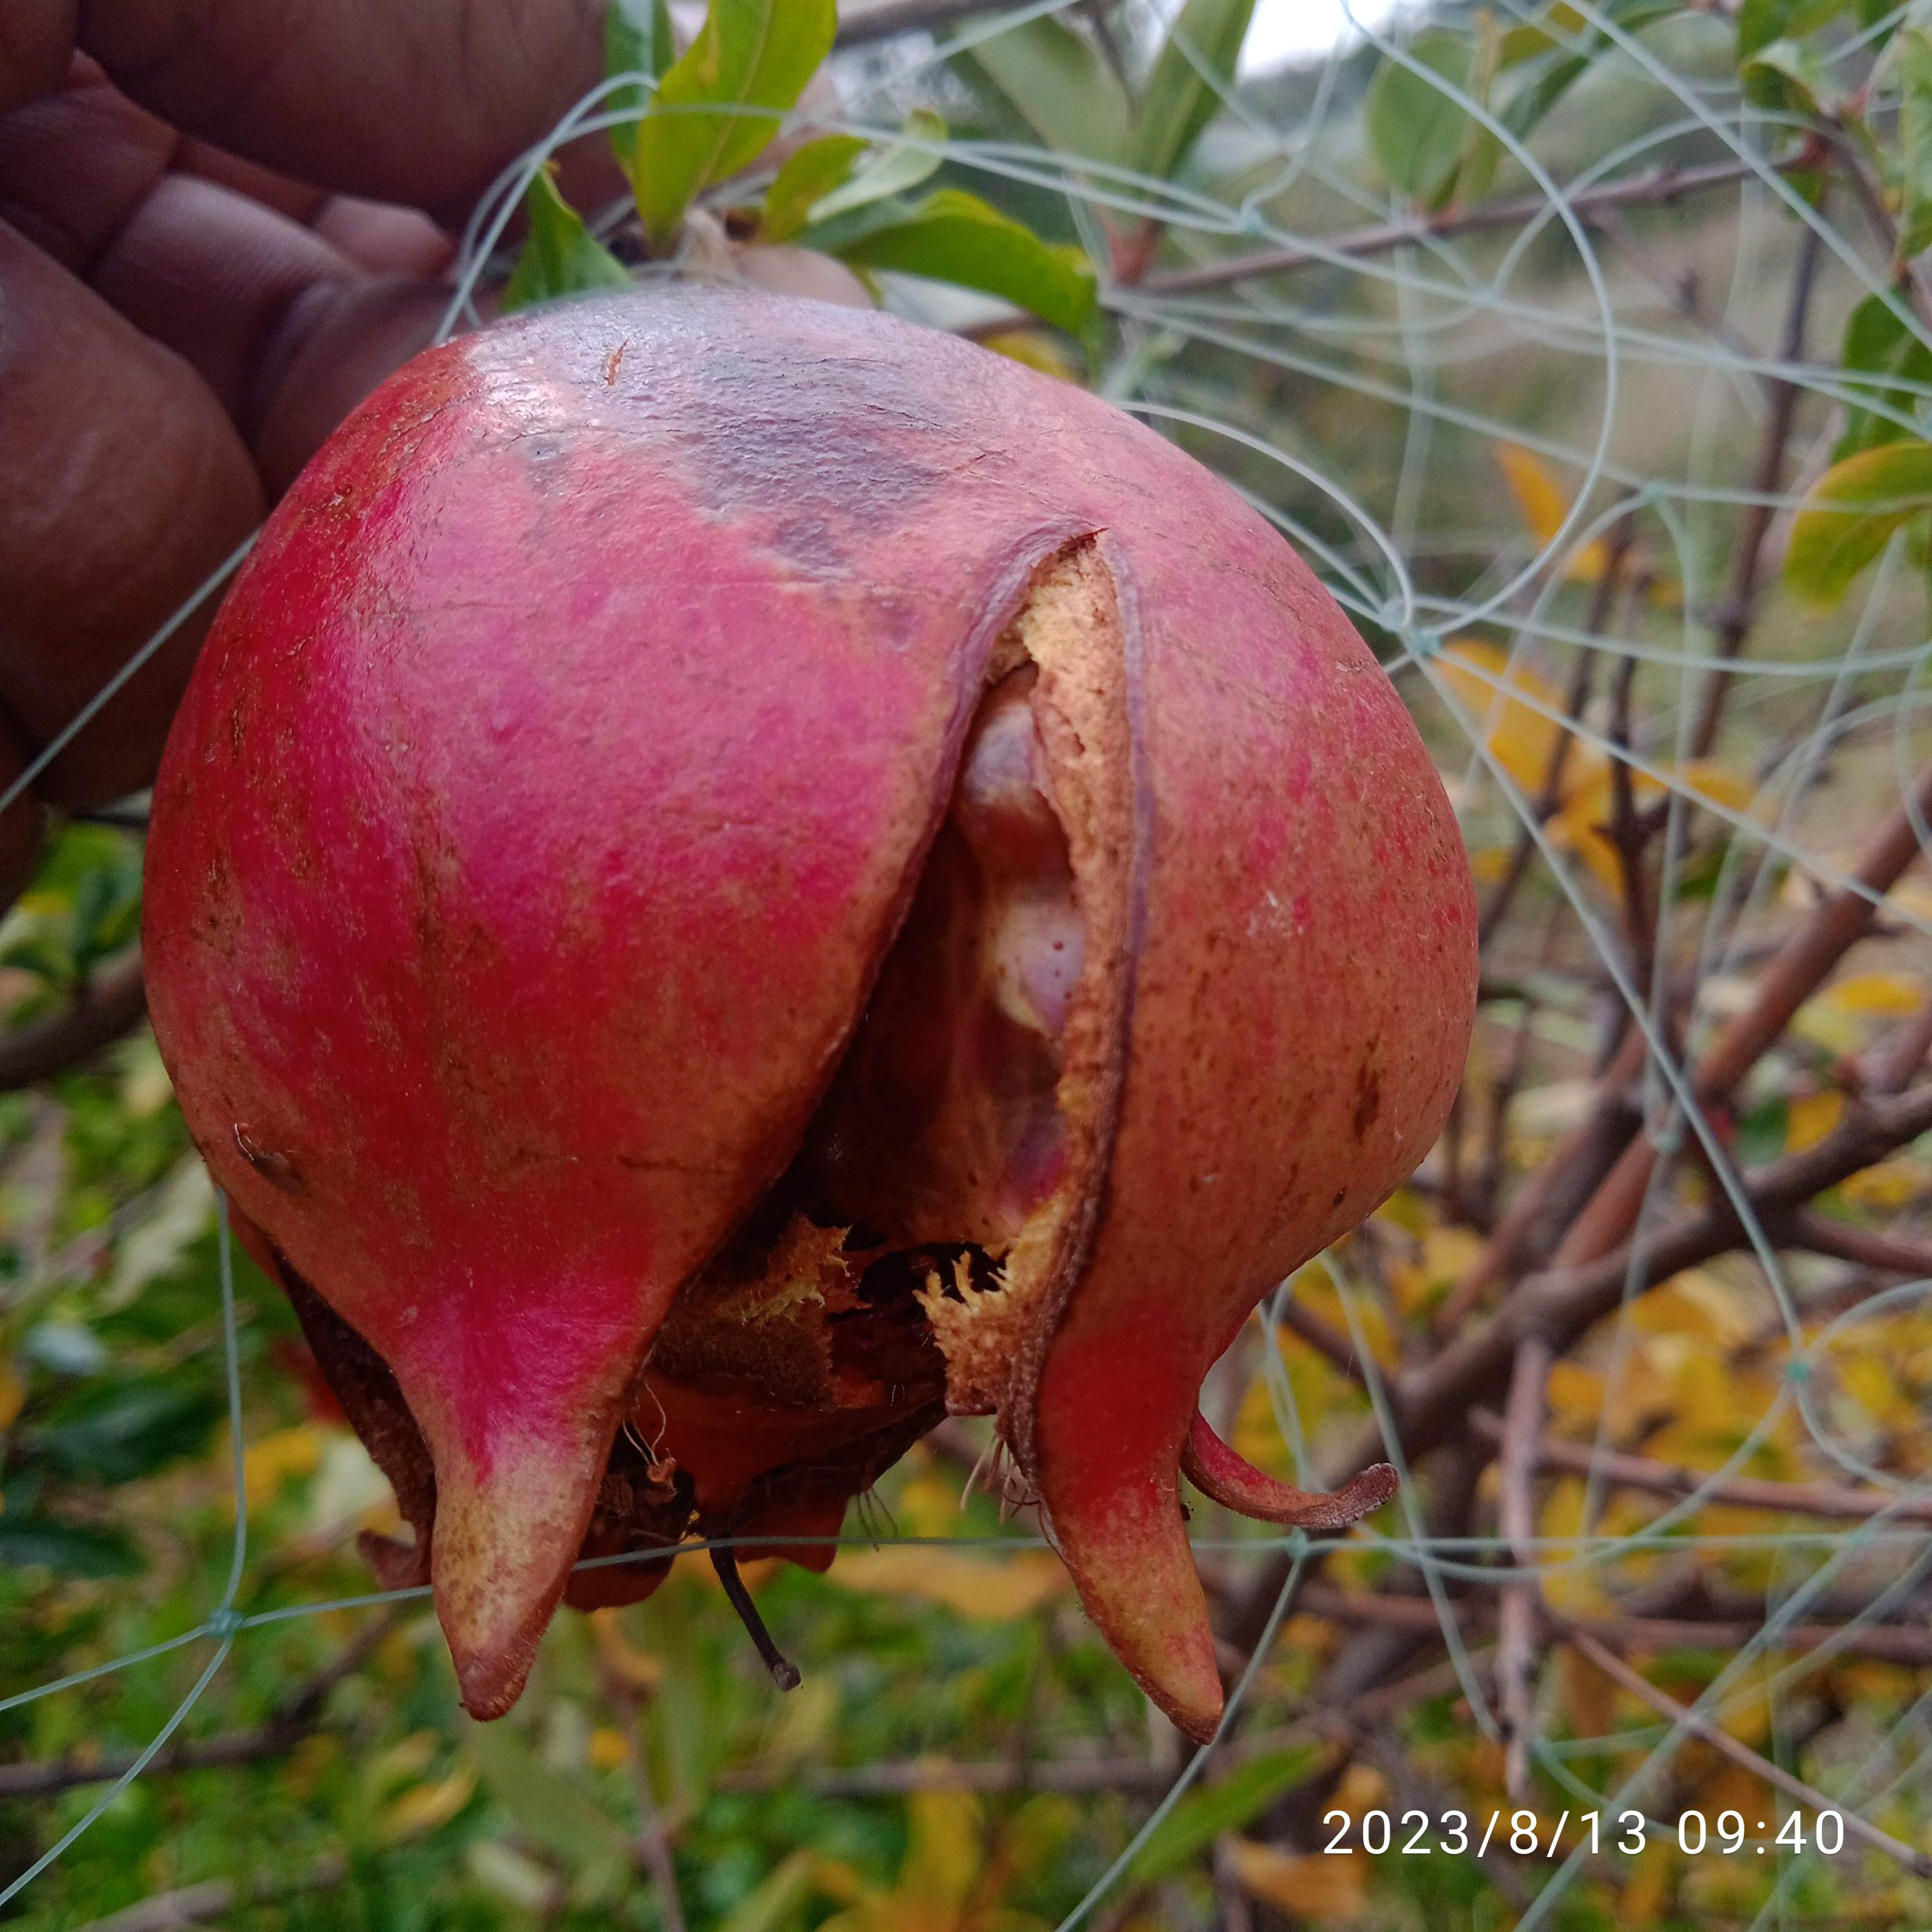
Label: Bacterial_Blight